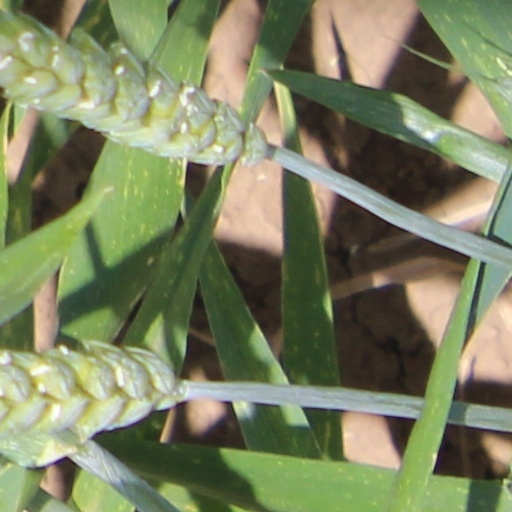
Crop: wheat